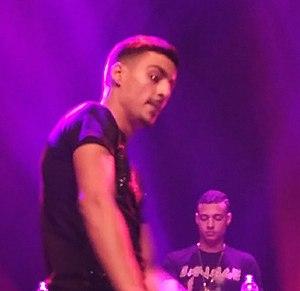
Sofiane Boussaadia dit Boef, né le 28 février 1993 à Aubervilliers, est un rappeur francais rappant en néerlandais. Il fait ses débuts en 2015 avant de compter très vite parmi les rappeurs les plus populaires des Pays-Bas.